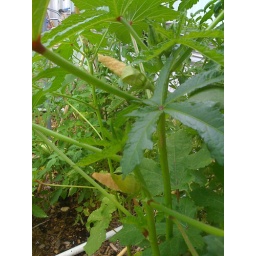
This Okra plant in our back yard has a crazy looking flower that is. about to open.